George Rundle Prynne

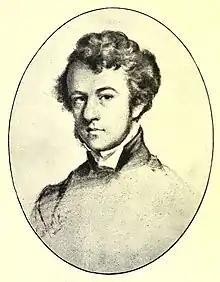
George Rundle Prynne, 1849 drawing

From 16 August 1848 until his death, Prynne was the incumbent of the new parish of St Peter's Church, Plymouth, which had been Eldad Chapel. The chapel was built from 1828, in the Five Fields area next to the Royal Naval Hospital, Stonehouse, for John Hawker (1773–1846), a priest who had left the Church of England over the issue of Catholic emancipation. The parish contained poorer districts, and Prynne worked in its slums. The Five Fields area as drawn by J. M. W. Turner in 1813 was open land; it is now the location of Wantage Gardens, East Stonehouse.